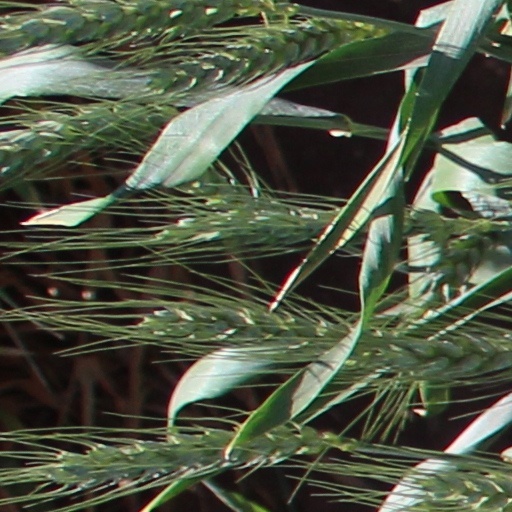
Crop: wheat